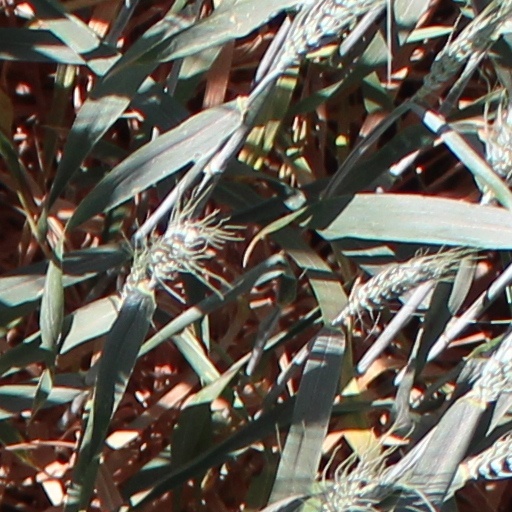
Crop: wheat